Landmarks in Curitiba

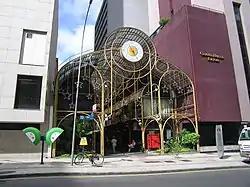
24 hour street.

"24 Horas" is known as "the street that never sleeps, for the city that never sleeps". The street is 120m long and 12m wide. Over the street are 32 metal tubular arches, typical of the contemporary Curitiban architecture. There are 34 shops selling various goods 24 hours per day. The street is a meeting point, place of leisure, cuisine and nightlife for tourists and locals.